Henry VI, Part 2

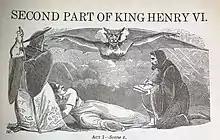
A lithograph depicting Act I Scene IV

Suffolk is banished for his role in Gloucester's death, whilst Winchester (Cardinal Beaufort) contracts a fever and dies, cursing God. Margaret, horrified at Suffolk's banishment, vows to ensure his return, but he is killed by pirates shortly after leaving England, and his head sent back to the distraught Margaret. Meanwhile, York has been appointed commander of an army to suppress a revolt in Ireland. Before leaving, he enlists a former officer of his, Jack Cade, to stage a popular revolt in order to ascertain whether the common people would support York should he make an open move for power. At first, the rebellion is successful, and Cade sets himself up as Mayor of London, but his rebellion is put down when Lord Clifford (a supporter of Henry) persuades the common people, who make up Cade's army, to abandon the cause. Cade is killed several days later by Alexander Iden, a Kentish gentleman, into whose garden he climbs looking for food.